Shemini (parashah)

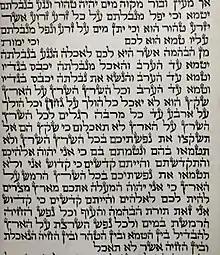
The in the expression in Leviticus 11:42 (in the 9th line above) is enlarged in the Torah text.

In the seventh reading, God instructed Moses and Aaron in several laws of purity, saying: "You shall be holy, for I am holy."